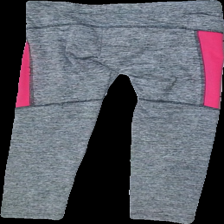
View: back
Type: Tights
Category: Ladies
Brand: Nike
Colors: Grey, Pink
Material: Unknown
Pattern: Other
Cut: Tight
Season: All
Trend: Sports
Price range: 100-150
Recommended usage: Reuse
Description: Grey sports tights with colorblock details